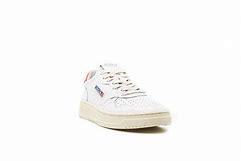
Brand: Autry
Model: Action Shoes Autry Action Medalist 1